Jewish culture

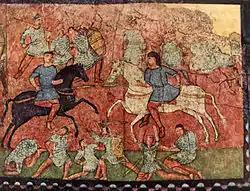

Sigmund Freud, known as the father of psychoanalysis, is one of the most influential scientists of the 20th century. In creating psychoanalysis, a clinical method for treating psychopathology through dialogue between a patient and a psychoanalyst, Freud developed therapeutic techniques such as the use of free association and discovered transference, establishing its central role in the analytic process. Freud's redefinition of sexuality to include its infantile forms led him to formulate the Oedipus complex as the central tenet of psychoanalytical theory. His analysis of dreams as wish-fulfillments provided him with models for the clinical analysis of symptom formation and the mechanisms of repression as well as for elaboration of his theory of the unconscious as an agency disruptive of conscious states of mind. Freud postulated the existence of libido, an energy with which mental processes and structures are invested and which generates erotic attachments, and a death drive, the source of repetition, hate, aggression and neurotic guilt.